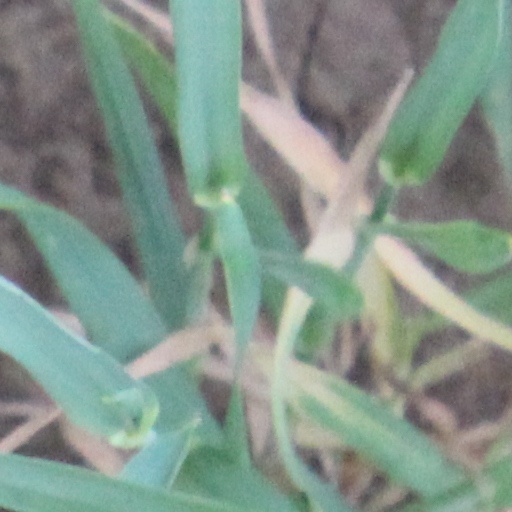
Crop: wheat